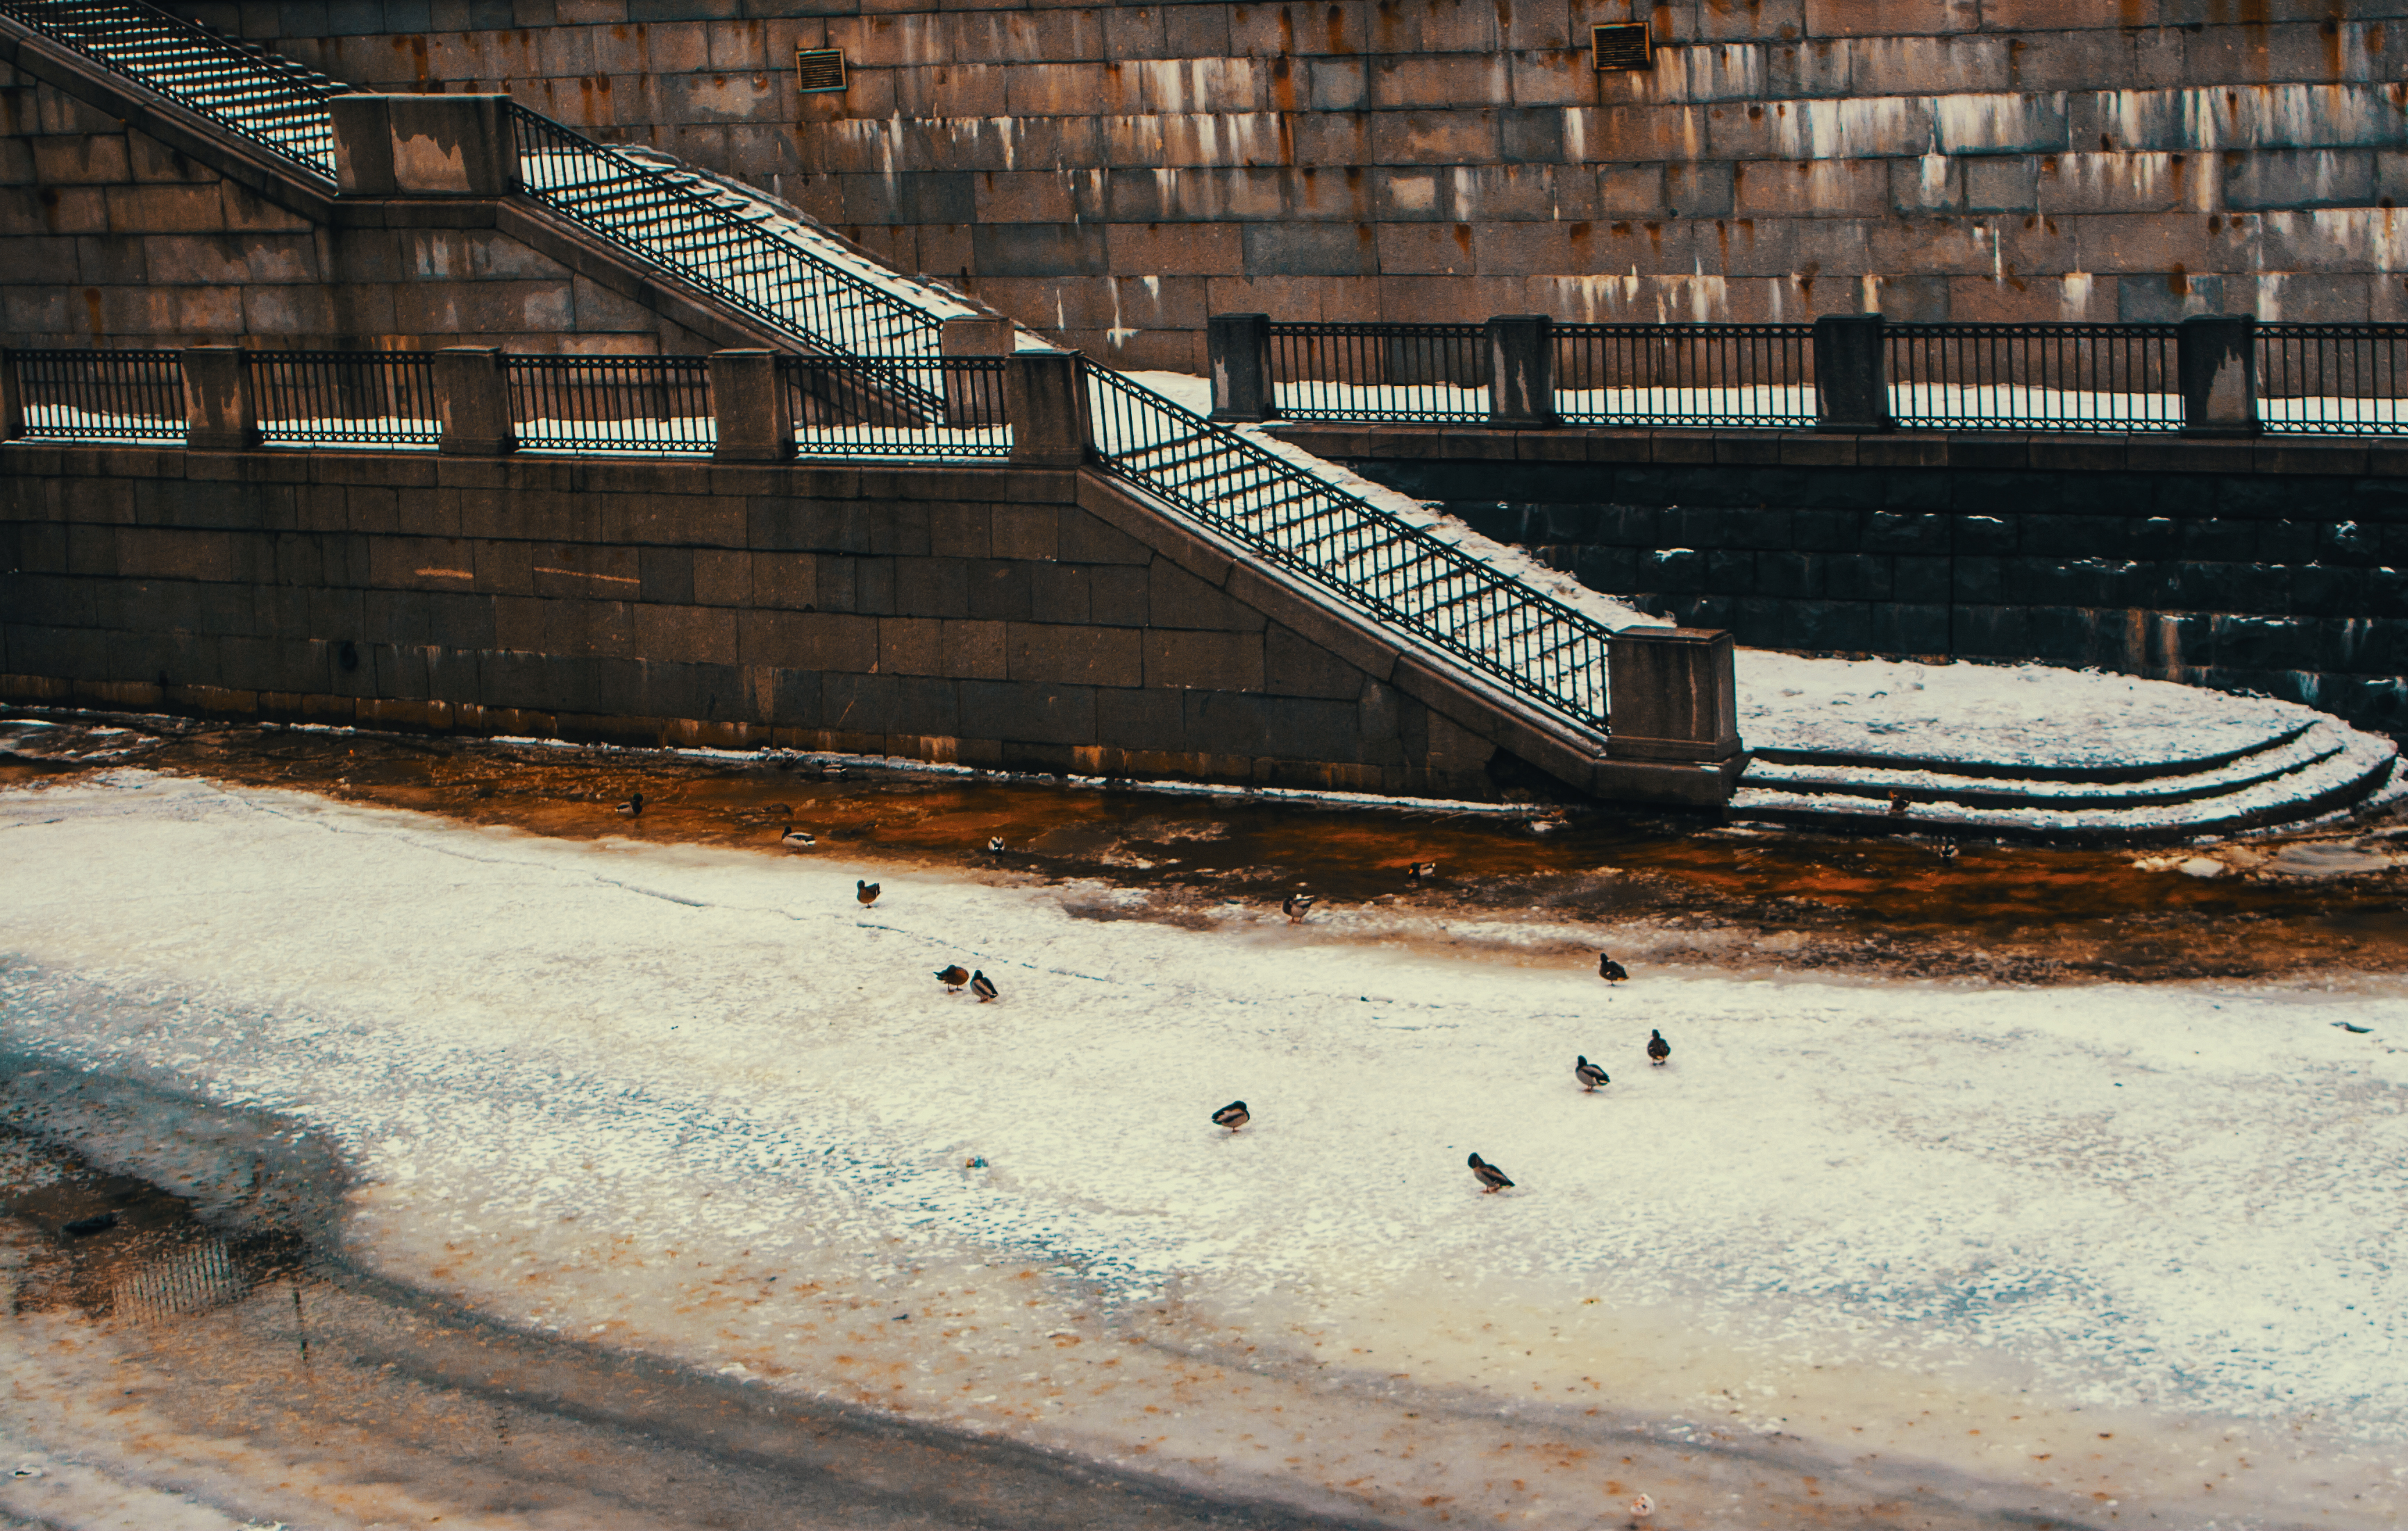
images, wood, brick, road surface, brickwork, Tints and shades, font, city, building, metal, roof, art, winter, landscape, shadow, soil, facade, stadium, road, freezing, street, grass, reflection, channel, snow, canal, steel, asphalt, transport, sport venue